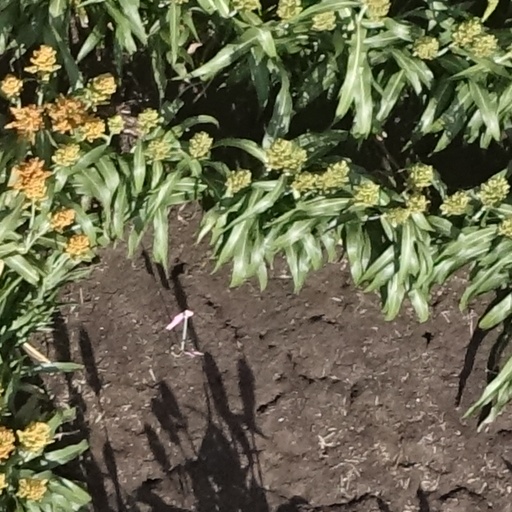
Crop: sorghum